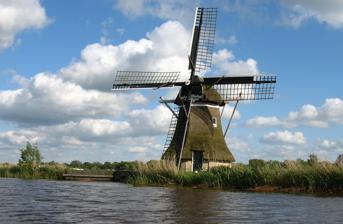
Building: Ypey Mole, Ryptsjerk
Country: Netherlands
Year built: 1981
Windmill in Friesland, Netherlands Ypey Mole, Ryptsjerk Ypey Mole, May 2010. Origin Mill name Ypey Mole Mill location Rijksstraatweg 9, 9256 XD, Ryptsjerk Coordinates 53°13′21″N 5°54′05″E / 53.22250°N 5.90139°E / 53.22250; 5.90139 Operator(s) Stichting De Fryske Mole Year built 1981 Information Purpose Drainage mill Type Smock mill Storeys Two storey smock Base storeys One storey base Smock sides Eight sides No. of sails Four sails Type of sails Common sails Windshaft Cast iron Winding Tailpole and winch Type of pump Archimedes screw Ypey Mole is a smock mill in Ryptsjerk , Friesland , Netherlands which was built in 1911. The mill has been restored to working order. It is listed as a Rijksmonument . History Ypey Mole was originally built in 1858 at Zwartewegsend , where it was in use until the Autumn of 1958 when the sails were damaged. The mill was restored in 1959 by millwright De Roos of Leeuwarden , Friesland. In November 1970, the mill was set on fire by some children. The fire brigade was able to prevent the mill being destroyed. The mill was moved to its current site in 1981 and restored by millwright Tacoma of Stiens , Friesland. Ypey Mole was sold to Stichting De Fryske Mole on 10 May 1982, the 31st mill acquired by that organisation. The mill is listed as a Rijksmonument, №35687. Description For an explanation of the various items of machinery, see Mill machinery . Ypey Mole is what the Dutch describe as a Grondzeiler . It is a two storey smock mill on a single storey base. There is no stage, the sails reaching almost to ground level. The mill is winded by tailpole and winch. The smock and cap are thatched . The sails are Common sails . They have a span of 15.30 metres (50 ft 2 in). The sails are carried on a cast iron windshaft . The windshaft carries the brake wheel which has 50 cogs. This drives the wallower (31 cogs) at  the top of the upright shaft . At the bottom of the upright shaft there are two crown wheels The upper crown wheel , which has 41 cogs drives an Archimedes' screw via a crown wheel . The lower crown wheel , which has 35 cogs is carried on the axle of an Archimedes' screw, which is used to drain the polder. The axle of the screw is 31 centimetres (1 ft 0 in) diameter . The screw is 1.85 metres (6 ft 1 in) diameter. It is inclined at 23°. Each revolution of the screw lifts 1,105 litres (243 imp gal) of water. Public access Ypey Mole is open to the public by appointment. References Wikimedia Commons has media related to Ypeymolen . Dutch Rijksmonument 35687